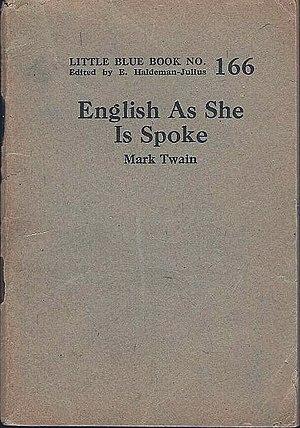
English As She Is Spoke est le titre sous lequel est connu O Novo guia da conversação em portuguez e inglez, un guide de conversation luso-anglais publié initialement en 1855 à Paris par l'un des plus grands éditeurs en langue portugaise de l'époque, Jean-Pierre Aillaud, sous la signature d'un grammairien portugais réputé, José da Fonseca, et d'un apparent inconnu, Pedro Carolino. Le livre, épuisé et recherché, est republié en 1869 par le seul Carolino, sous le titre de New Guide of the Conversation in Portuguese and English, mais ne devient célèbre qu'après la publication quasi simultanée, en 1883, d'English As She Is Spoke, une élégante anthologie anglaise de ce texte, et d'une réimpression américaine du New Guide de 1869, préfacée par Mark Twain.